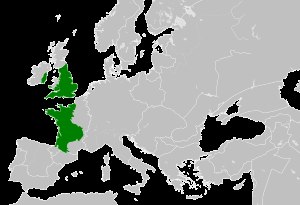
Det Angevinske Rige
Det Angevinske Rige omkring 1190
Det Angevinske Rige beskriver de første engelske konger af Huset Plantagenets besiddelser i England og Frankrig i løbet af det 12. og 13. århundrede. Dets herskere var Henrik 2., Richard 1. og Johan. Det Angevinske Rige er et tidligt eksempel på en konglomeratstat.